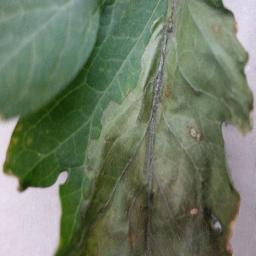
Label: Tomato___Late_blight